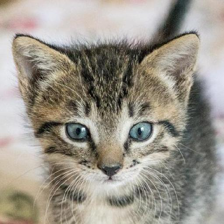
Label: animals